List of the wettest tropical cyclones in the United States

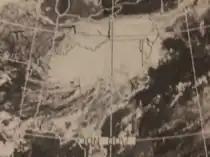
Camille impacting Virginia on August 20, 1969.

Impacts from tropical cyclones in the Pacific Northwest occur infrequently. Most recently, the remains of Hilary moved through eastern Oregon.